Blue John (mineral)

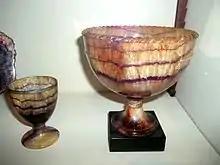
Blue John goblets on display at Chatsworth House

It is sometimes said that Blue John of Derbyshire was discovered by the Romans. However, the earliest source of this story is William Adam's 1843 book "Gem of the Peak". It seems likely that Adam was attempting to add some mystique to the Derbyshire Blue John. Although the Romans did mine lead in Derbyshire, there is no evidence that they encountered the Blue John veins.